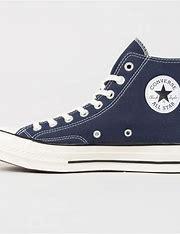
Brand: Converse
Model: Chuck 70 Hi